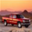
Label: pickup_truck